Col. Gideon Morgan House

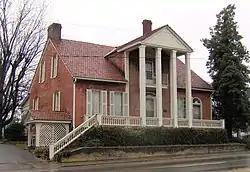
The Col. Gideon Morgan House in 2010

The Col. Gideon Morgan House is a historic house in Kingston, Tennessee.